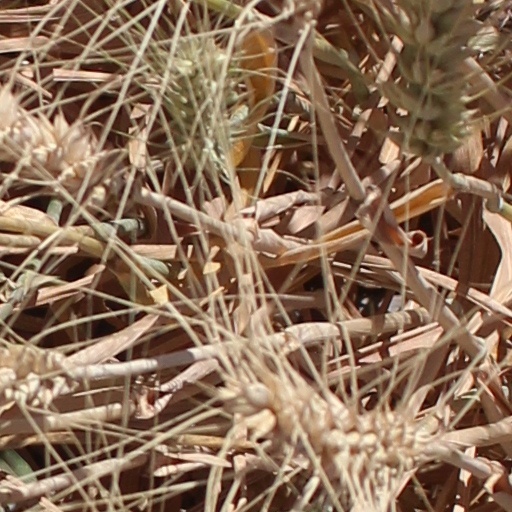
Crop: wheat